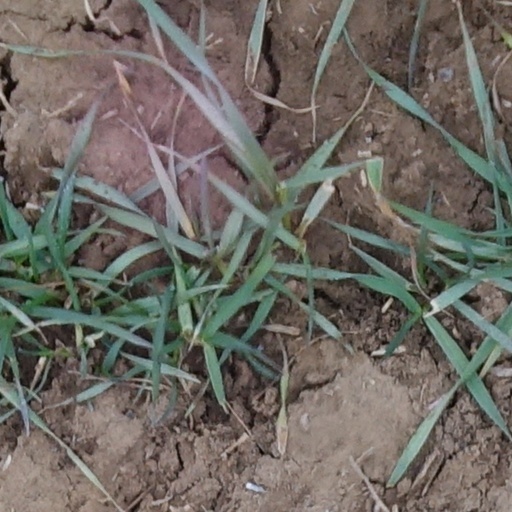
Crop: wheat